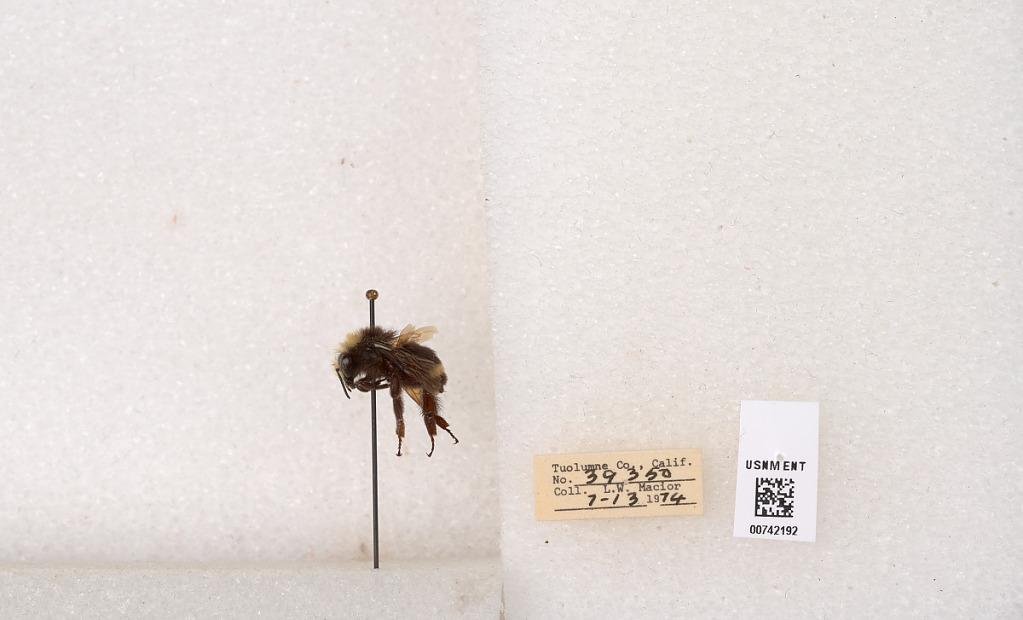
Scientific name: Bombus (Pyrobombus) vosnesenskii Radoszkowski
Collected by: L. Macior
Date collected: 1974-7-13
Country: United States
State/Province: California
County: Tuolumne
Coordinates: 37.9712, -120.228